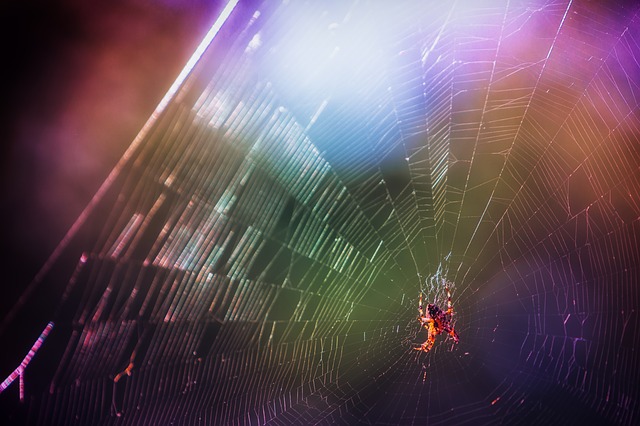
Label: ragno